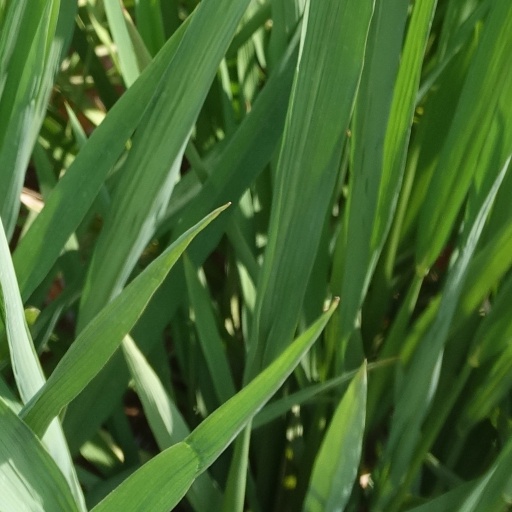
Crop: rice